Jef Aerts

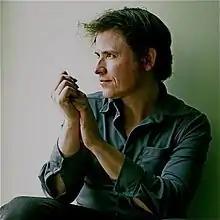
Jef Aerts

Jef Aerts (born 26 May 1972) is a Belgian writer of children’s and youth literature.